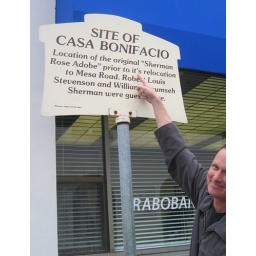
Wonderful grammar on the city's street signs in downtown Monterey.